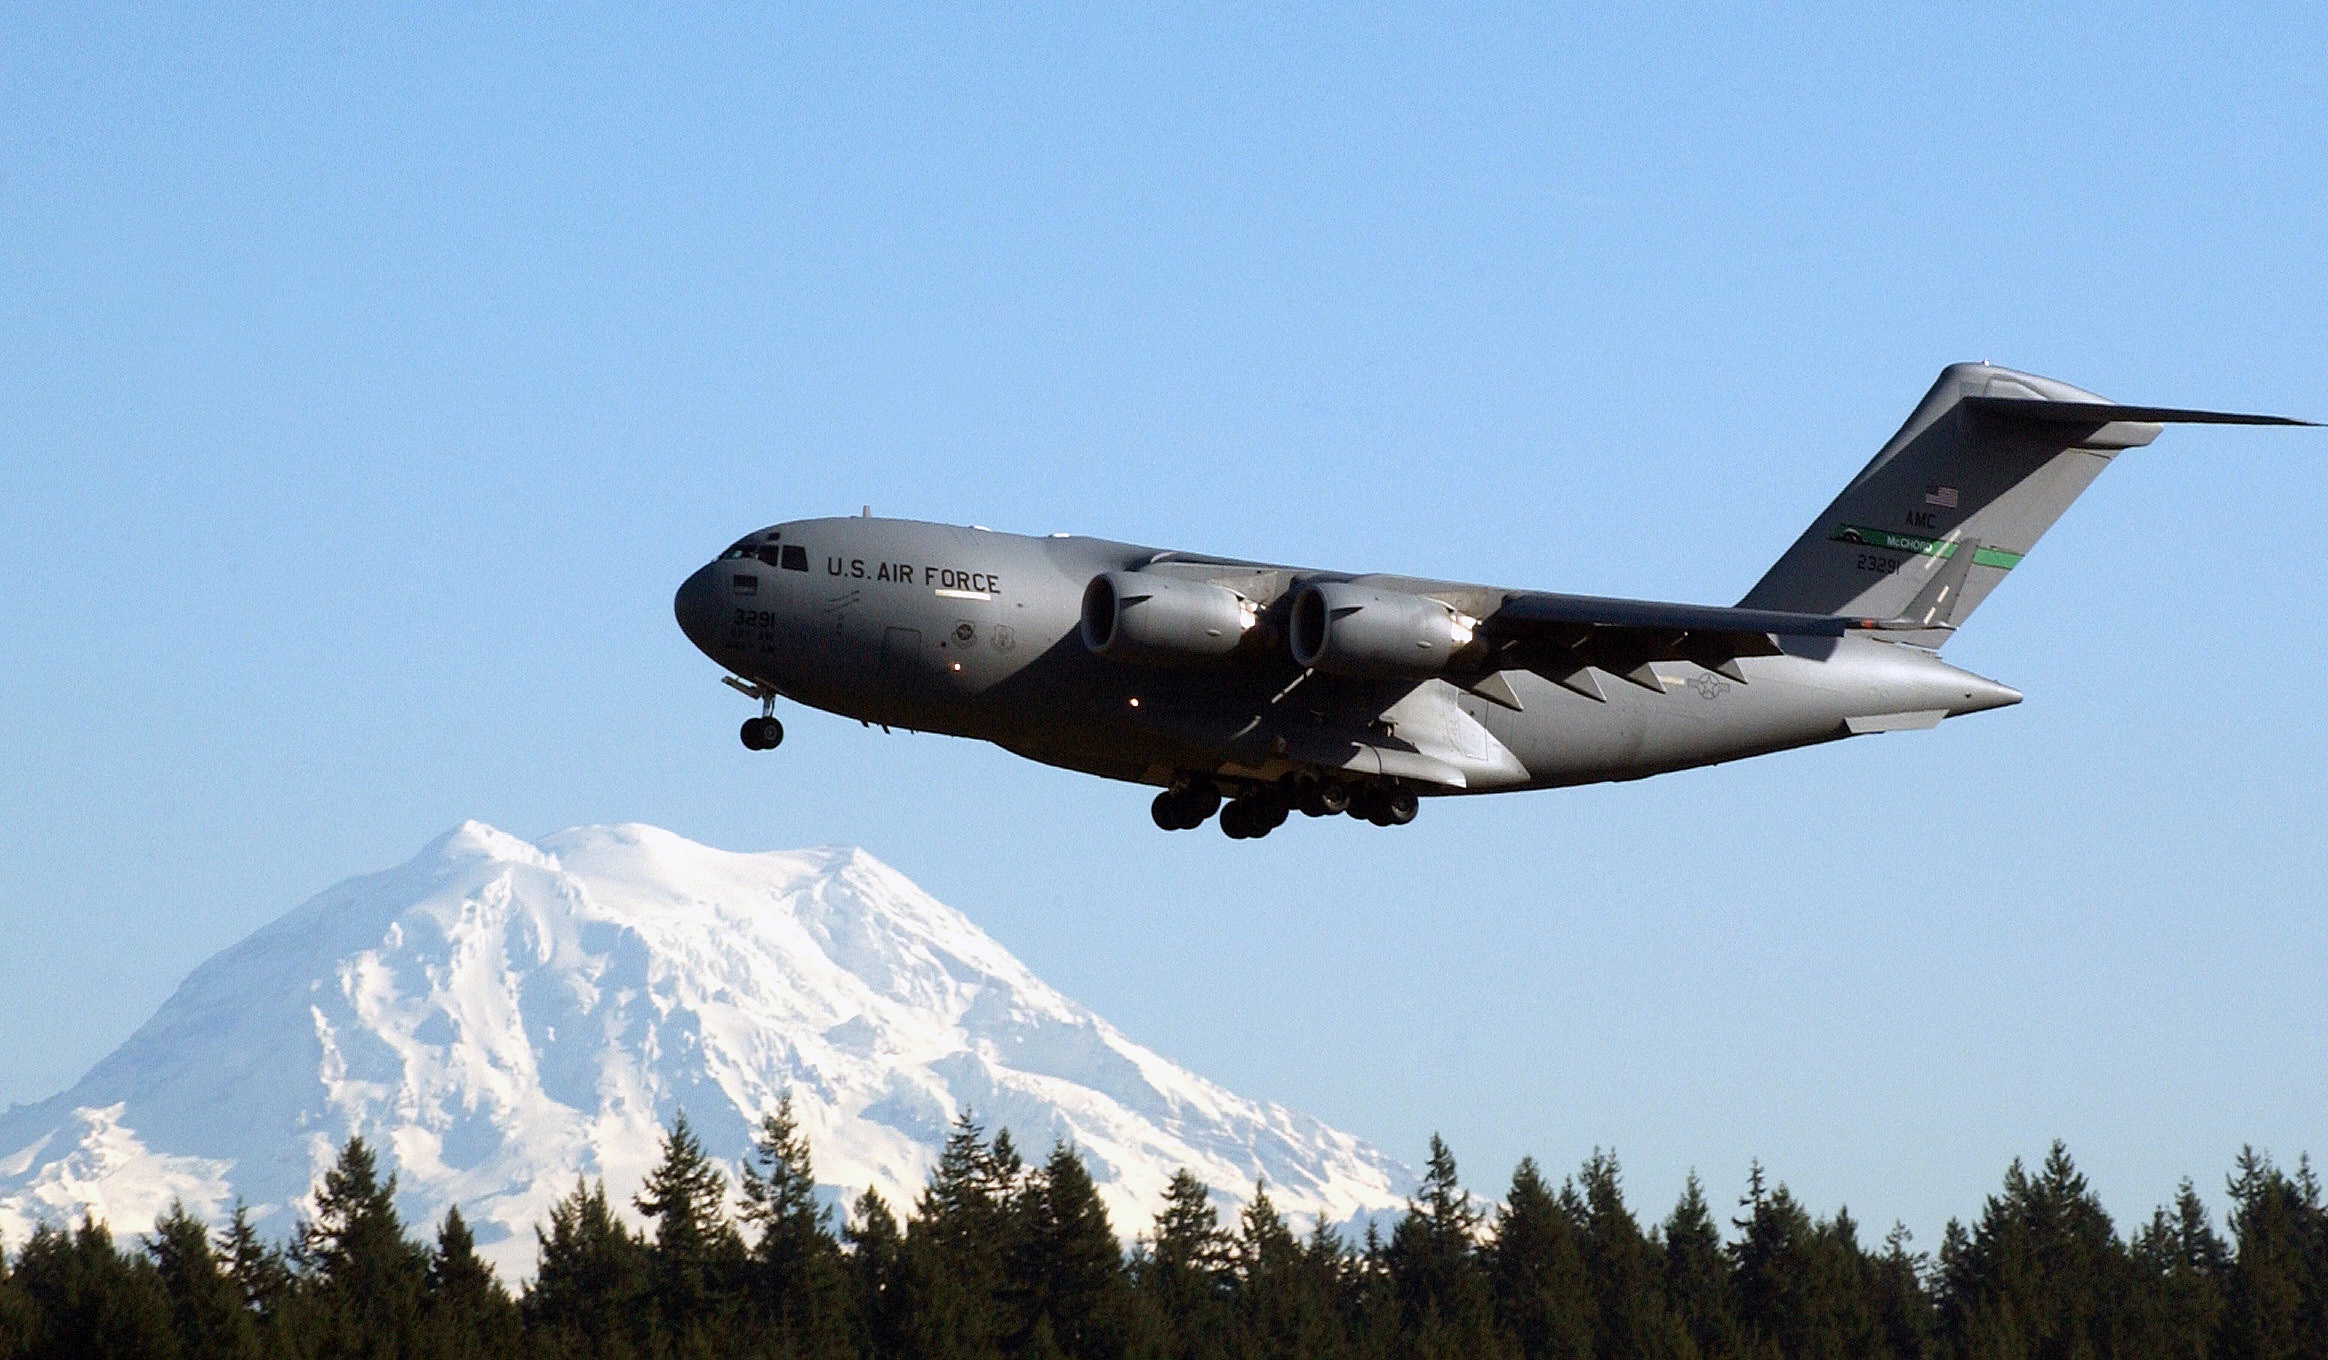
flying, airplane, plane, aircraft, military, transport, vehicle, airline, aviation, mountains, airliner, cargo, boeing, takeoff, air force, jet aircraft, cargo aircraft, military aircraft, c 17, atmosphere of earth, aircraft engine, military transport aircraft, boeing c 17 globemaster iii